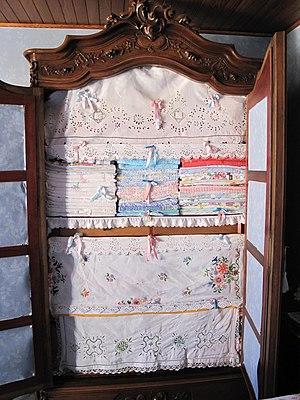
Armoire contenant du linge de maison rangé selon la tradition
Le linge de maison désigne l'ensemble des pièces en tissu destinées à un usage domestique.